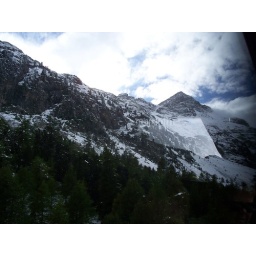
Mountain shot from bus window in Switzerland